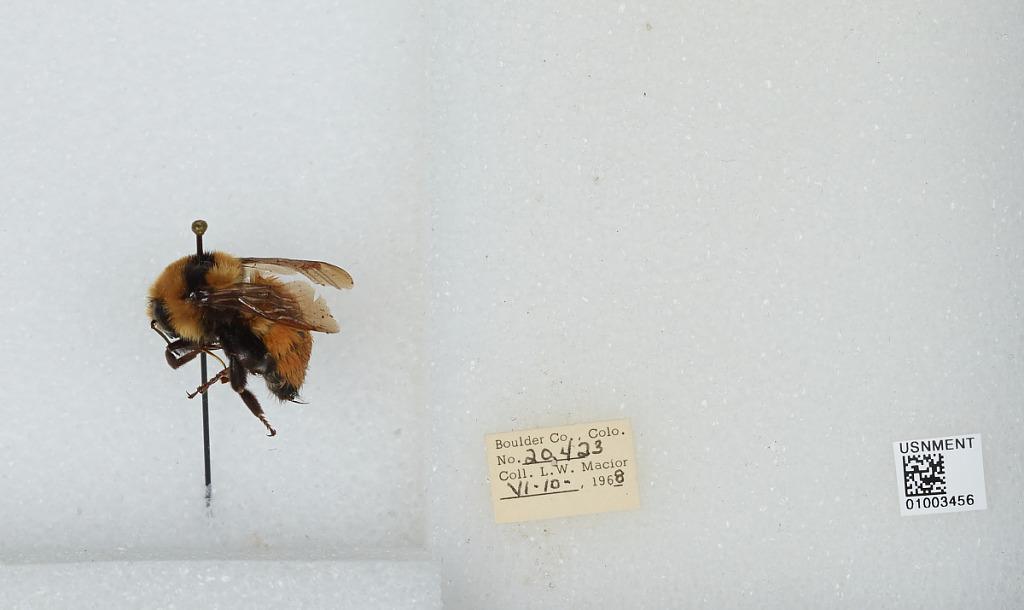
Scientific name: Bombus (Pyrobombus) huntii Greene
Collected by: L. Macior
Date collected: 1968-6-10
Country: United States
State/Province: Colorado
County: Boulder
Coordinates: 40.015, -105.27